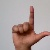
The image shows a hand gesture representing the letter 'L' in Indian Sign Language.